White Hall (Princess Anne, Maryland)

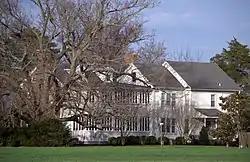

White Hall is a historic home located at Princess Anne, Somerset County, Maryland, United States. It is a -story, ell shaped frame house constructed about 1785–1798. The house features a rare mid-19th-century mural painting depicting landscapes and period costumes survives in a second-floor room, a Flemish bond brick gable end wall, and the three-room plan divided by a center hall.